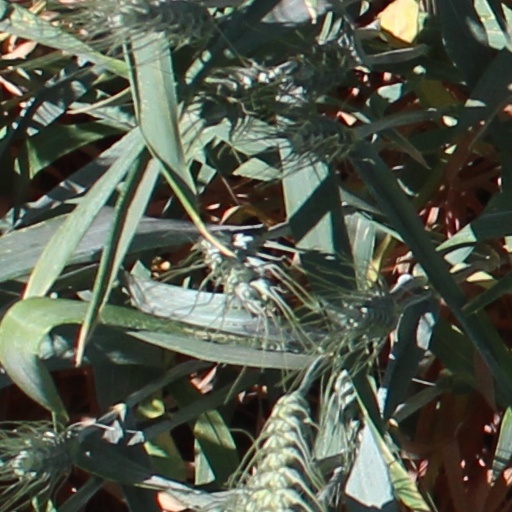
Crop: wheat